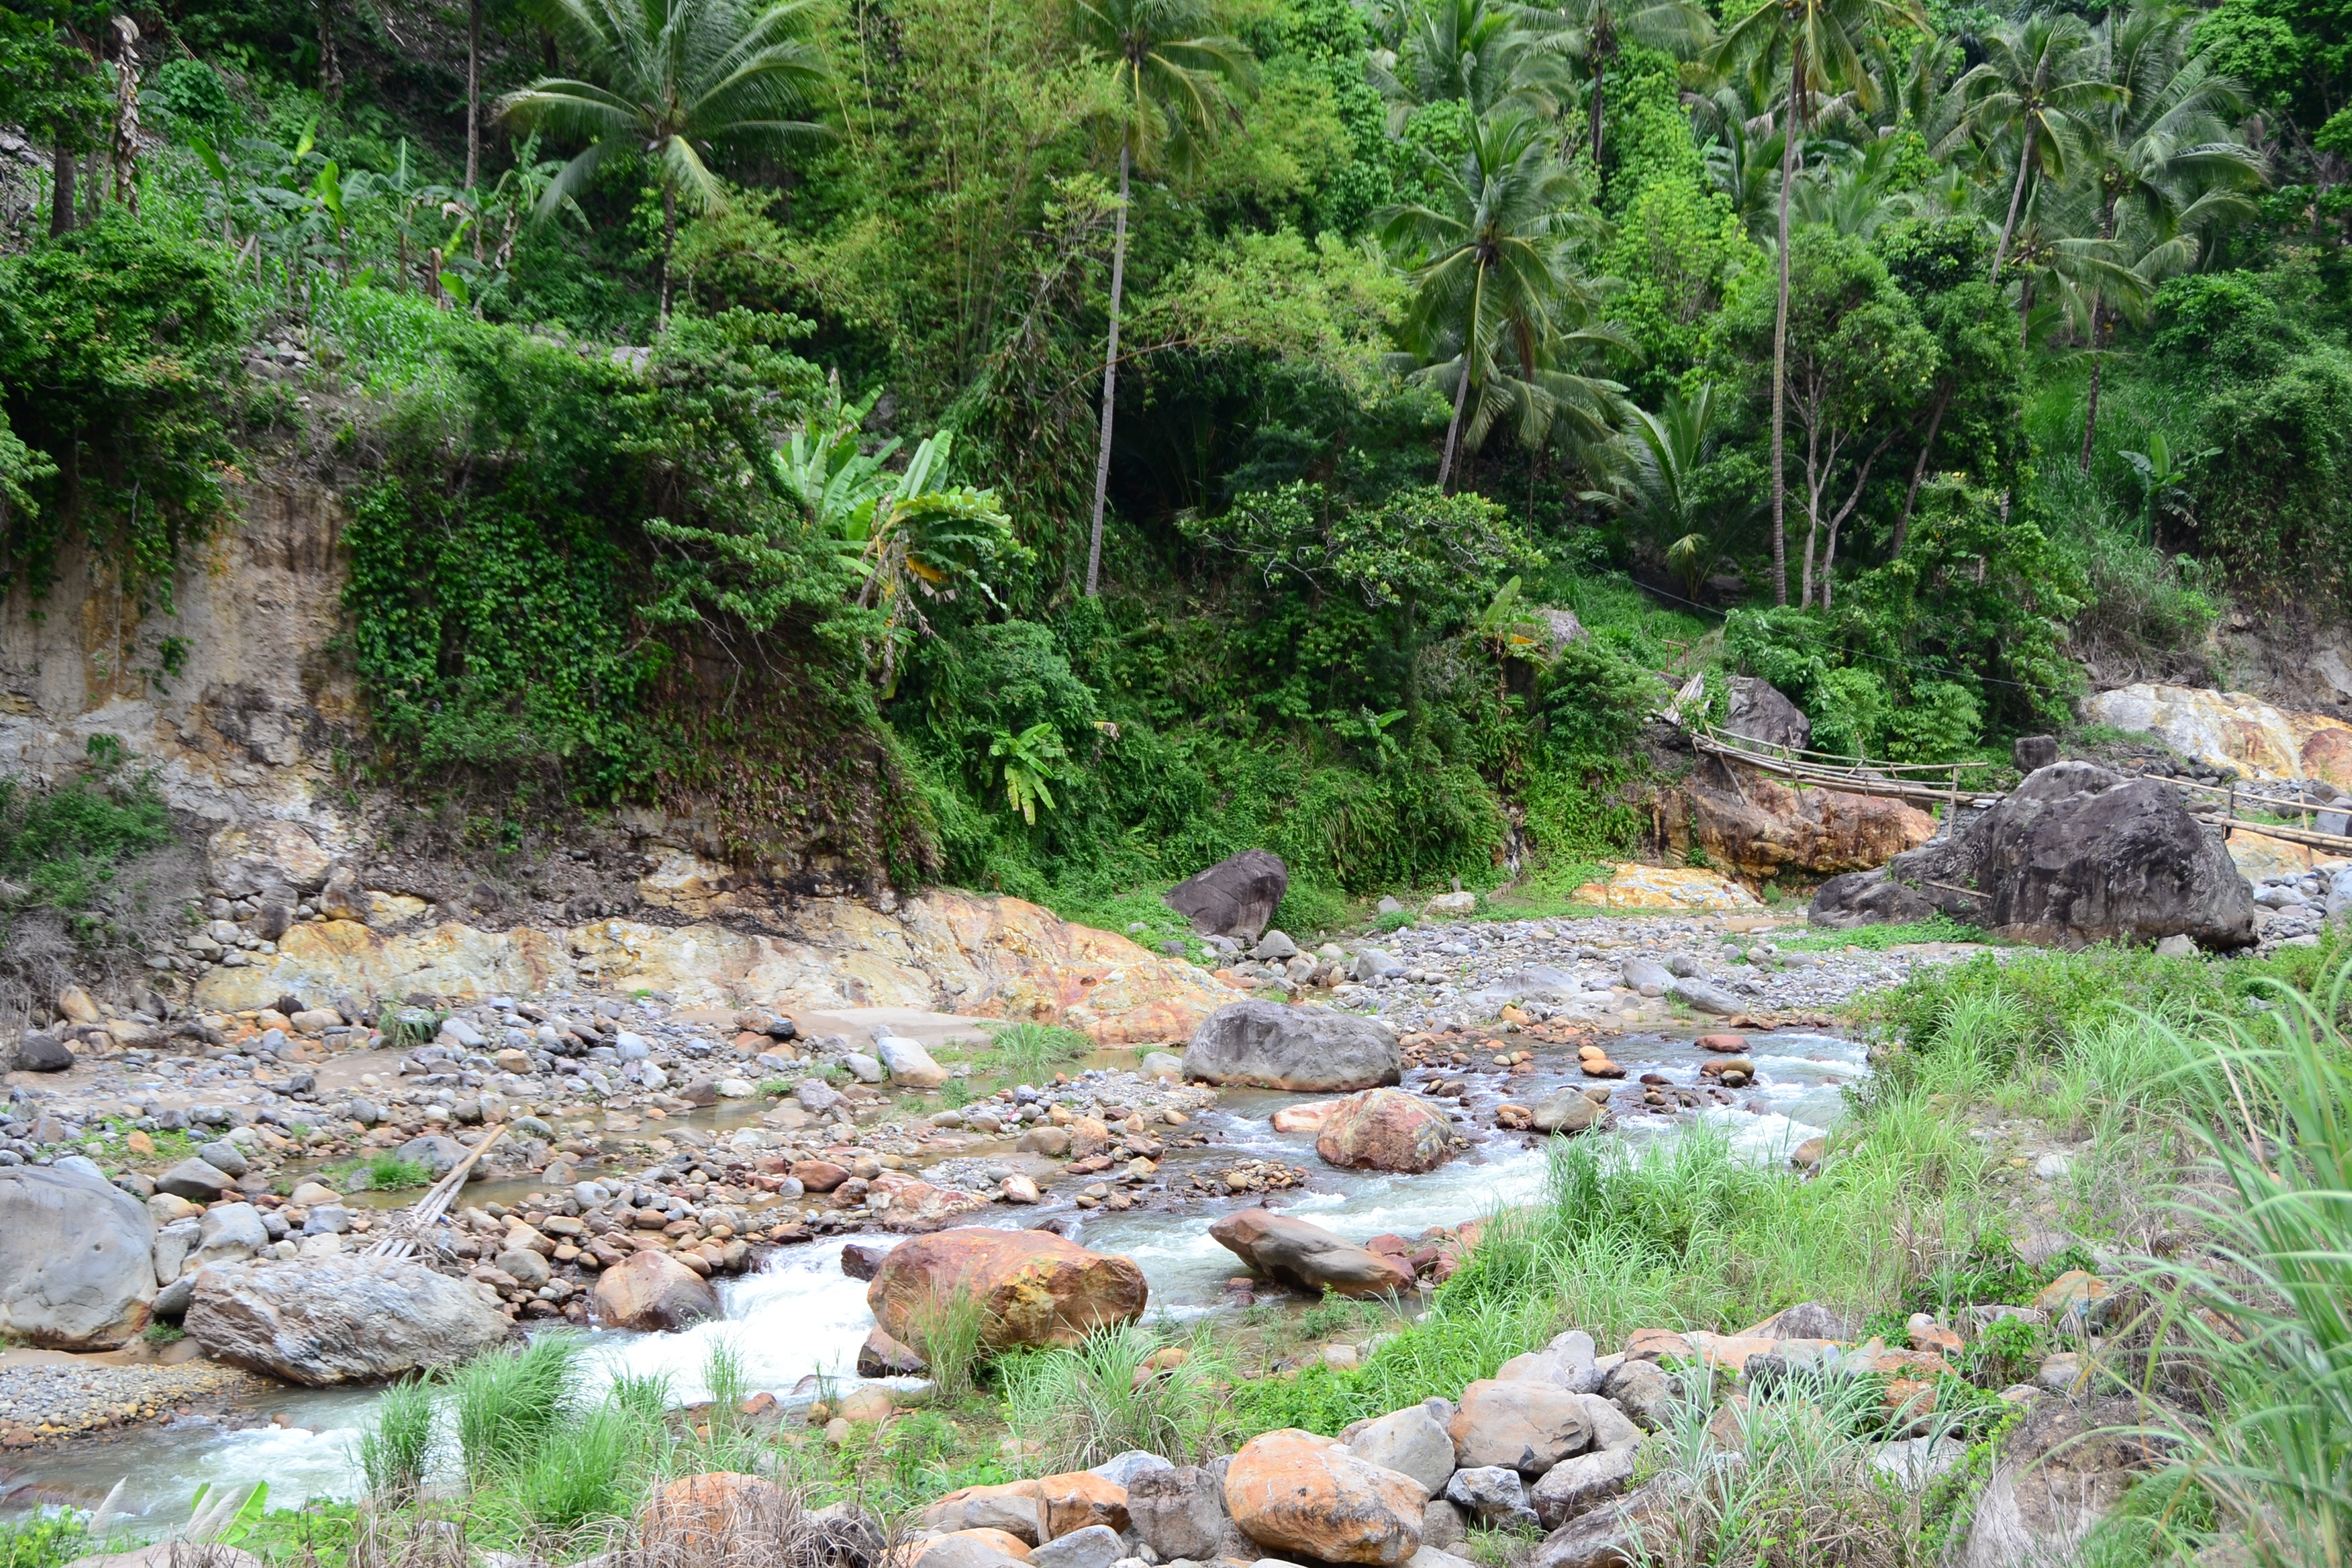
landscape, water, forest, outdoor, river, dry, pond, stream, rural, jungle, vegetation, rainforest, low, woodland, ecosystem, wadi, drought, geological phenomenon